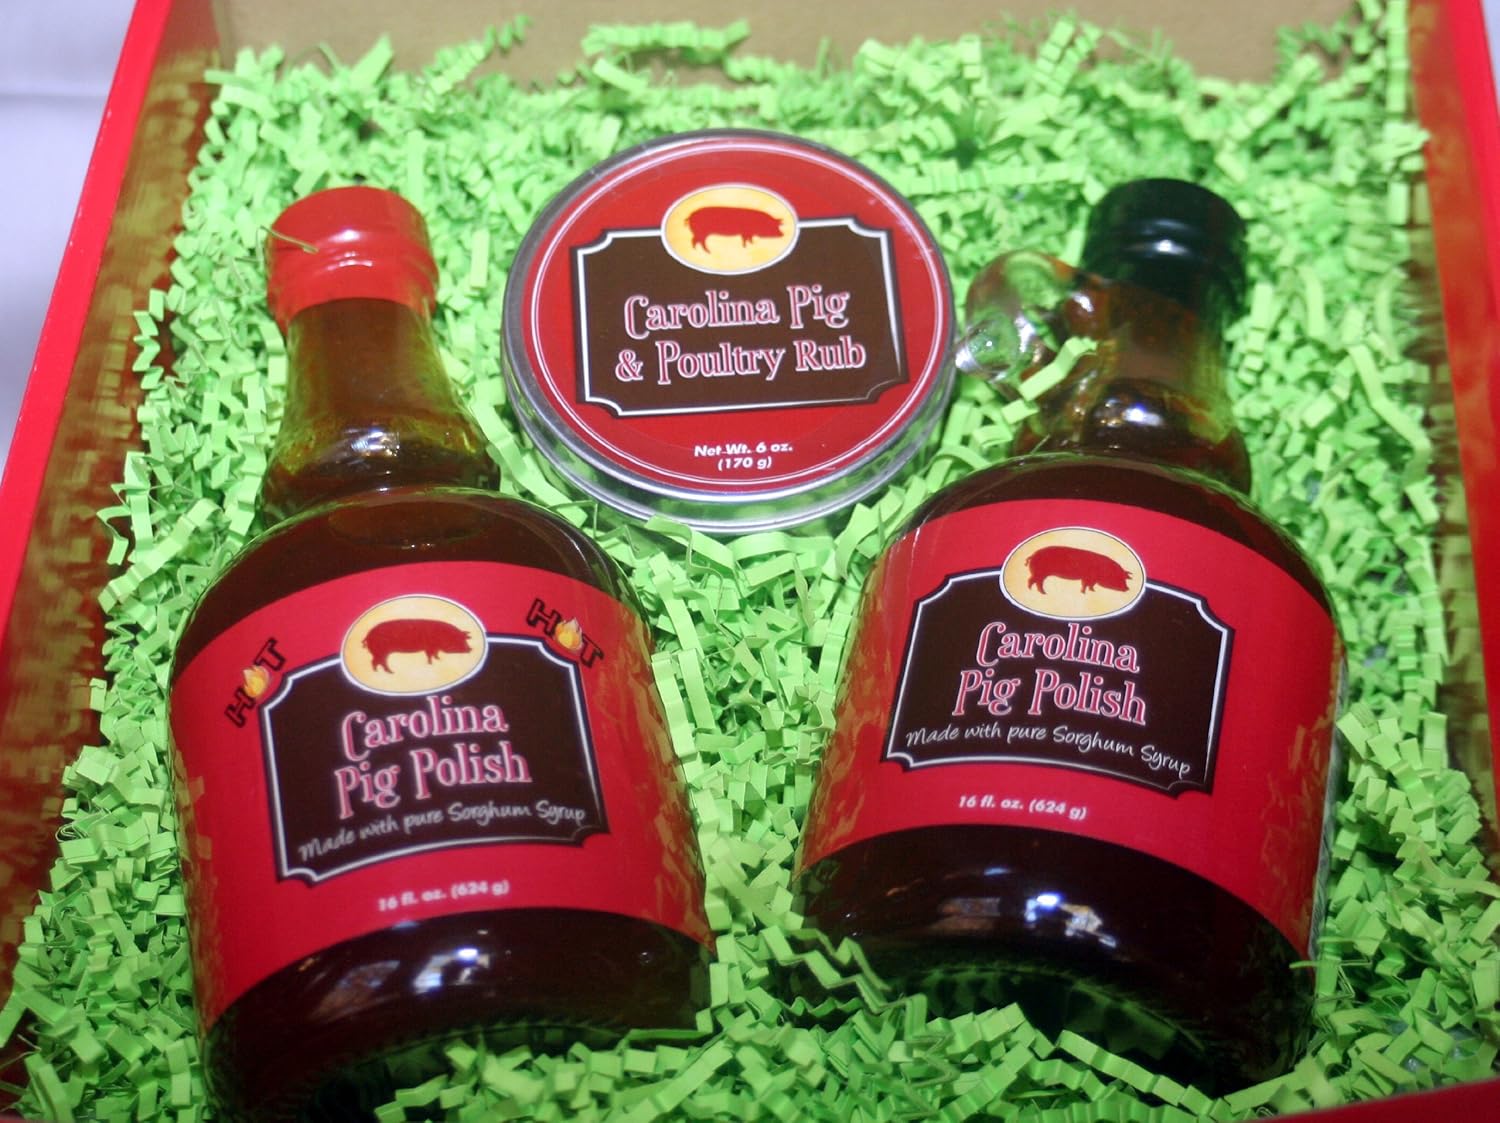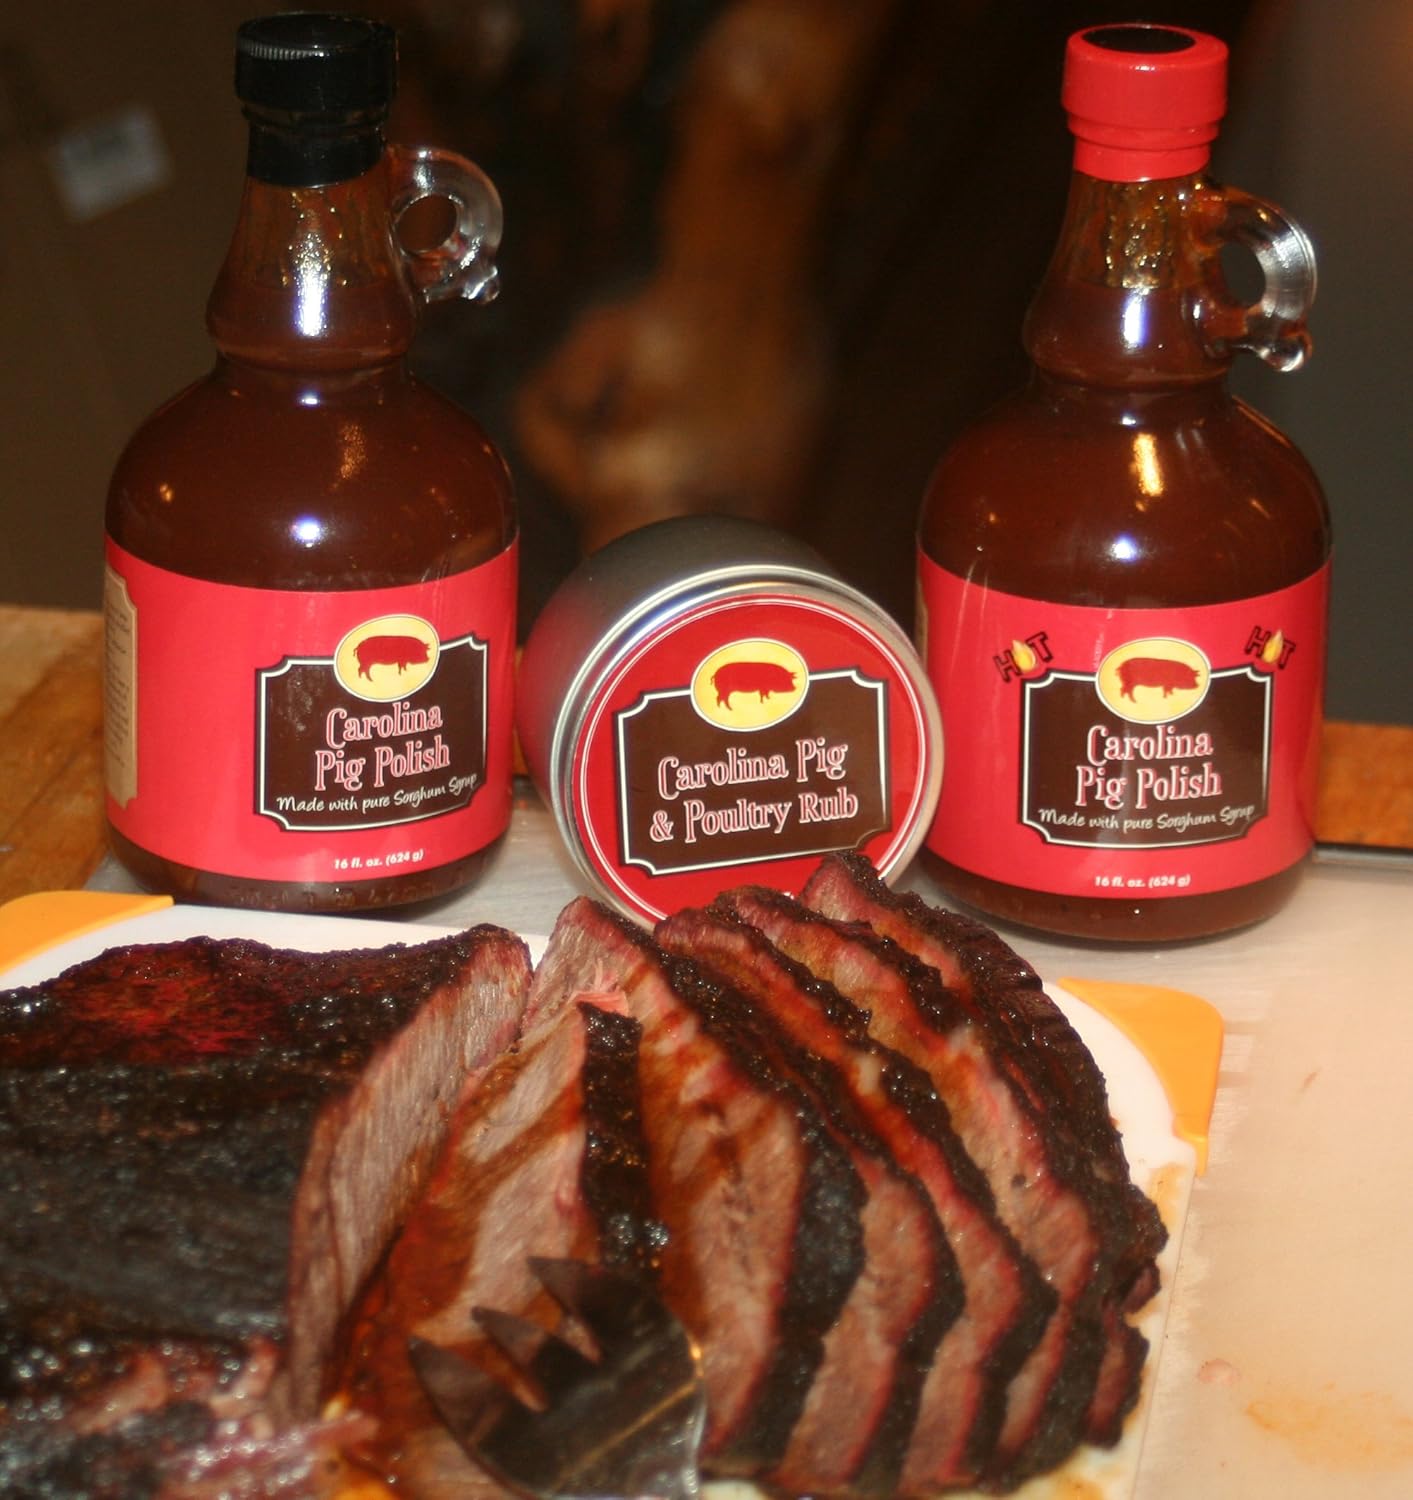
CAROLINA PIG POLISH Barbecue Sauce, 16 OZ
Category: Grocery
This gift basket contains our original award winning mild Barbecue Sauce, our Habenaro hot and spicy Barbecue Sauce and our new Pig and Poultry Rub, the perfect Barbecue starter kit!!! Orders received by 2:00 p.m. EST, will ship same day with two day USPS delivery.
Features: Award winning sweet and tangy Barbecue Sauces | Made with all natural ingredients, including sorghum syrup | Gift basket contains our Carolina Pig Polish Mild and Hot Sauces and a 6 ounce Tin of our new Pig and Poultry Rub | All natural pig and poultry rub for chicken, pork, brisket and fish | Carolina Pig Polish is a great grilling glaze, finishing sauce and overall great barbecue sauce